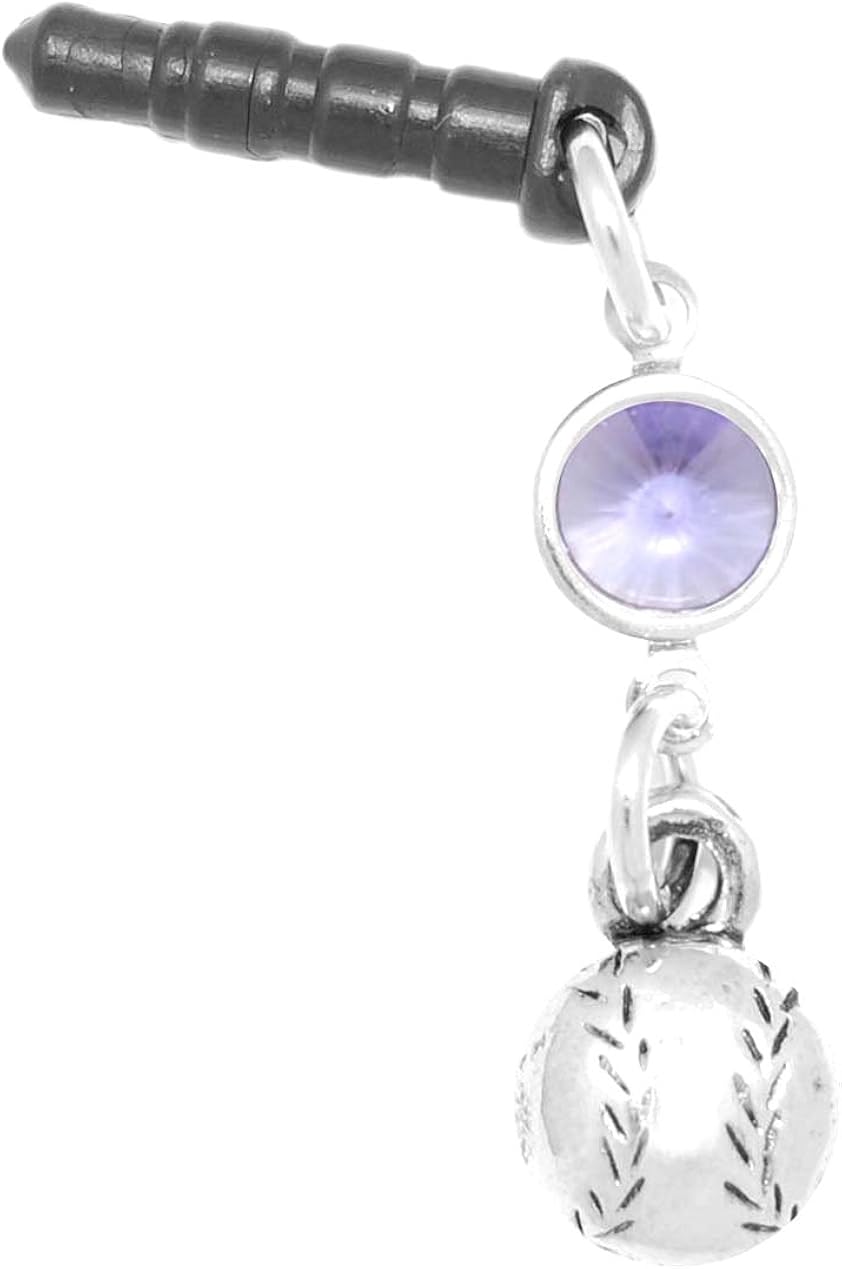
Clayvision Baseball Softball (Flat Back) Phone Charm Plug with Tanzanite Colored Crystal June
Category: AMAZON FASHION
This item features an original Clayvision charm with a genuine Swarovski crystal on a plastic plug. You can plug this into any earphone outlet on any device to protect it from dust. Please do not hold the device by this charm as it may not support its weight and is intended for decorative purposes only. This cell phone plug is available on Amazon in 14 different Swarovski crystal colored variations. Also available with a black plug or white plug. Ruby Colored Crystal (July/January), Amethyst Colored Crystal (February), Aquamarine Colored Crystal (March), Clear Crystal (April), Emerald Colored Crystal (May), Tanzanite Colored Crystal (June), Peridot Colored Crystal (August), Sapphire Colored Crystal (September), Rose Colored Crystal (October), Topaz Colored Crystal (November), Blue Zircon Colored Crystal (December), Fuchsia Colored Crystal, Light Rose Colored Crystal, and Light Sapphire Colored Crystal.
Features: Clayvision original design. | The charms measures about 1/2" tall. | The charm is attached to a plastic plug and features a genuine Swarovski crystal. | The pewter charm is nickel plated and manufactured in the United States. | Not recommended for children under 3 years of age or for pets.